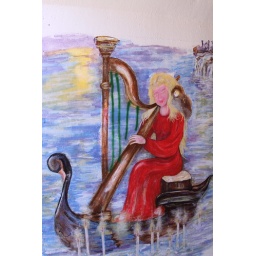
From a photowalk on 12th street river walkway.These were found painted on the walls of the tunnel that runs under Monroe.